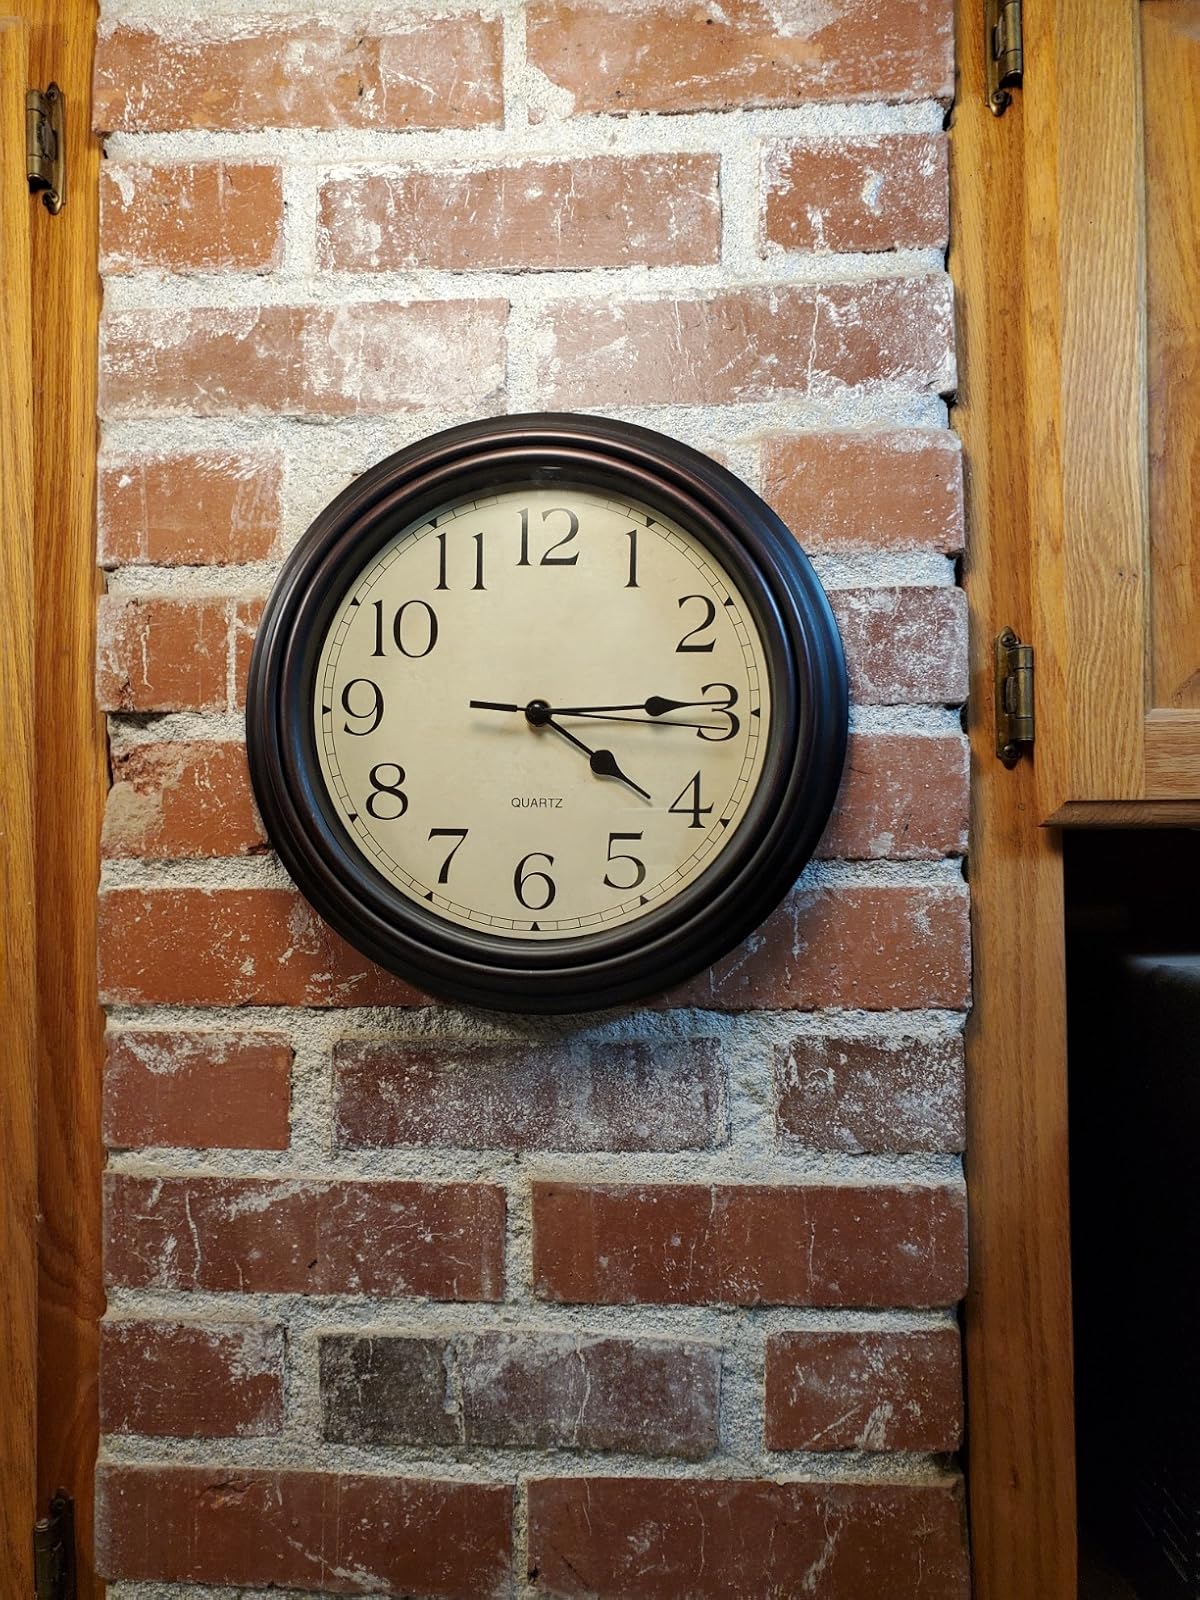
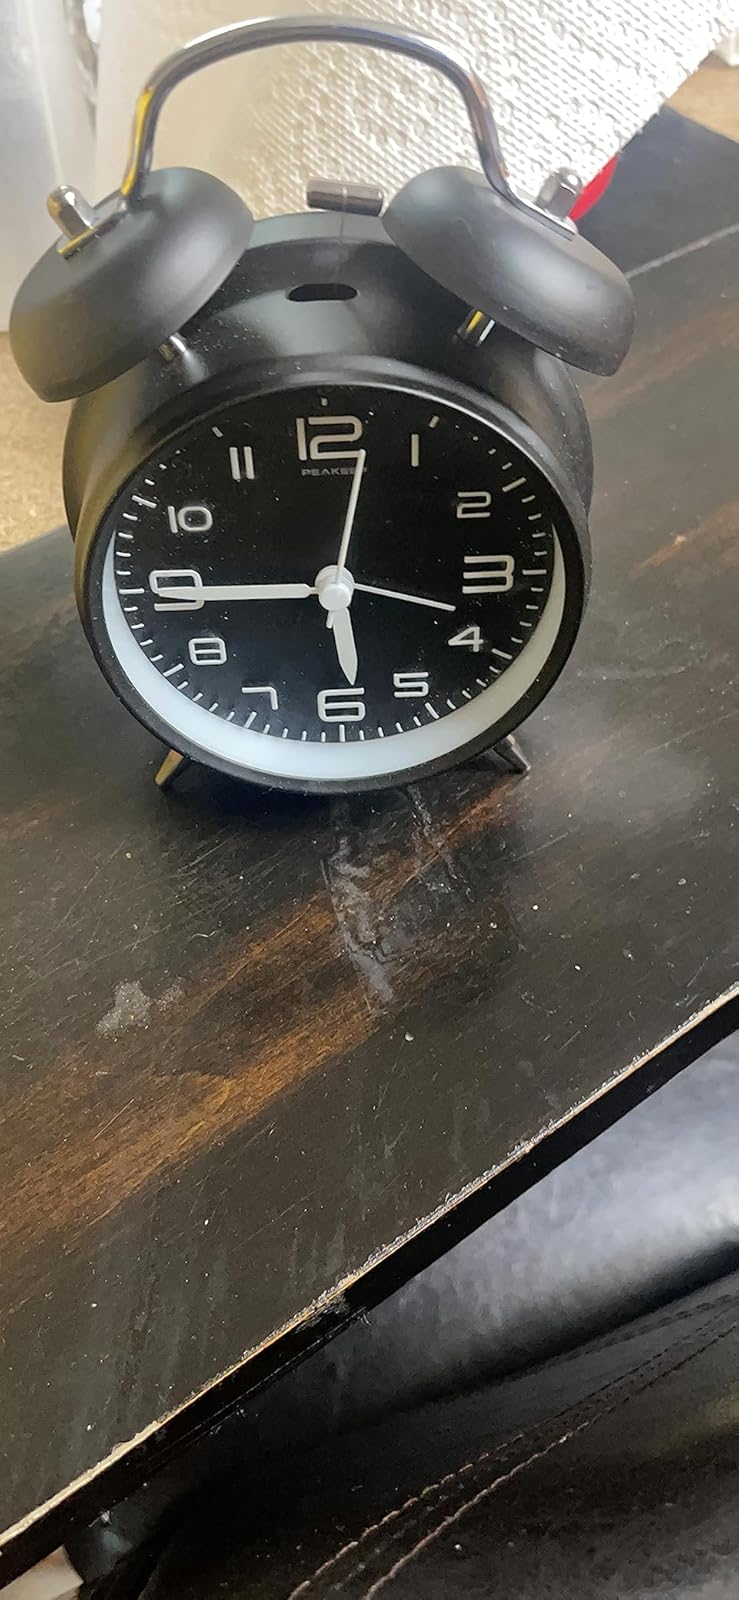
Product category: clock
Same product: no